Sam Mitchell (footballer)

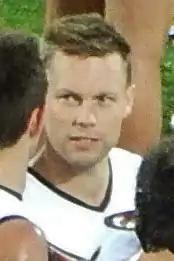
Mitchell with Hawthorn in 2014

Mitchell polled 30 votes in the 2011 Brownlow Medal, but was ineligible to win after an incident in round 5 of the season; he had the second-most votes, behind Collingwood's Dane Swan. In 2012, Mitchell, along with Richmond's Trent Cotchin, both finished tied for second place in the Brownlow to Jobe Watson. On 12 January 2016 the World Anti-Doping Agency found Watson and another 33 Essendon players guilty of taking a prohibited substance during the 2012 AFL season, an AFL commission meeting in November 2016 determined the implications for the 2012 Brownlow Medal. On 15 November 2016, Mitchell and Cotchin were both retrospectively awarded the medal, and, on 13 December 2016, both were formally presented with the Medals in a private ceremony in Melbourne.